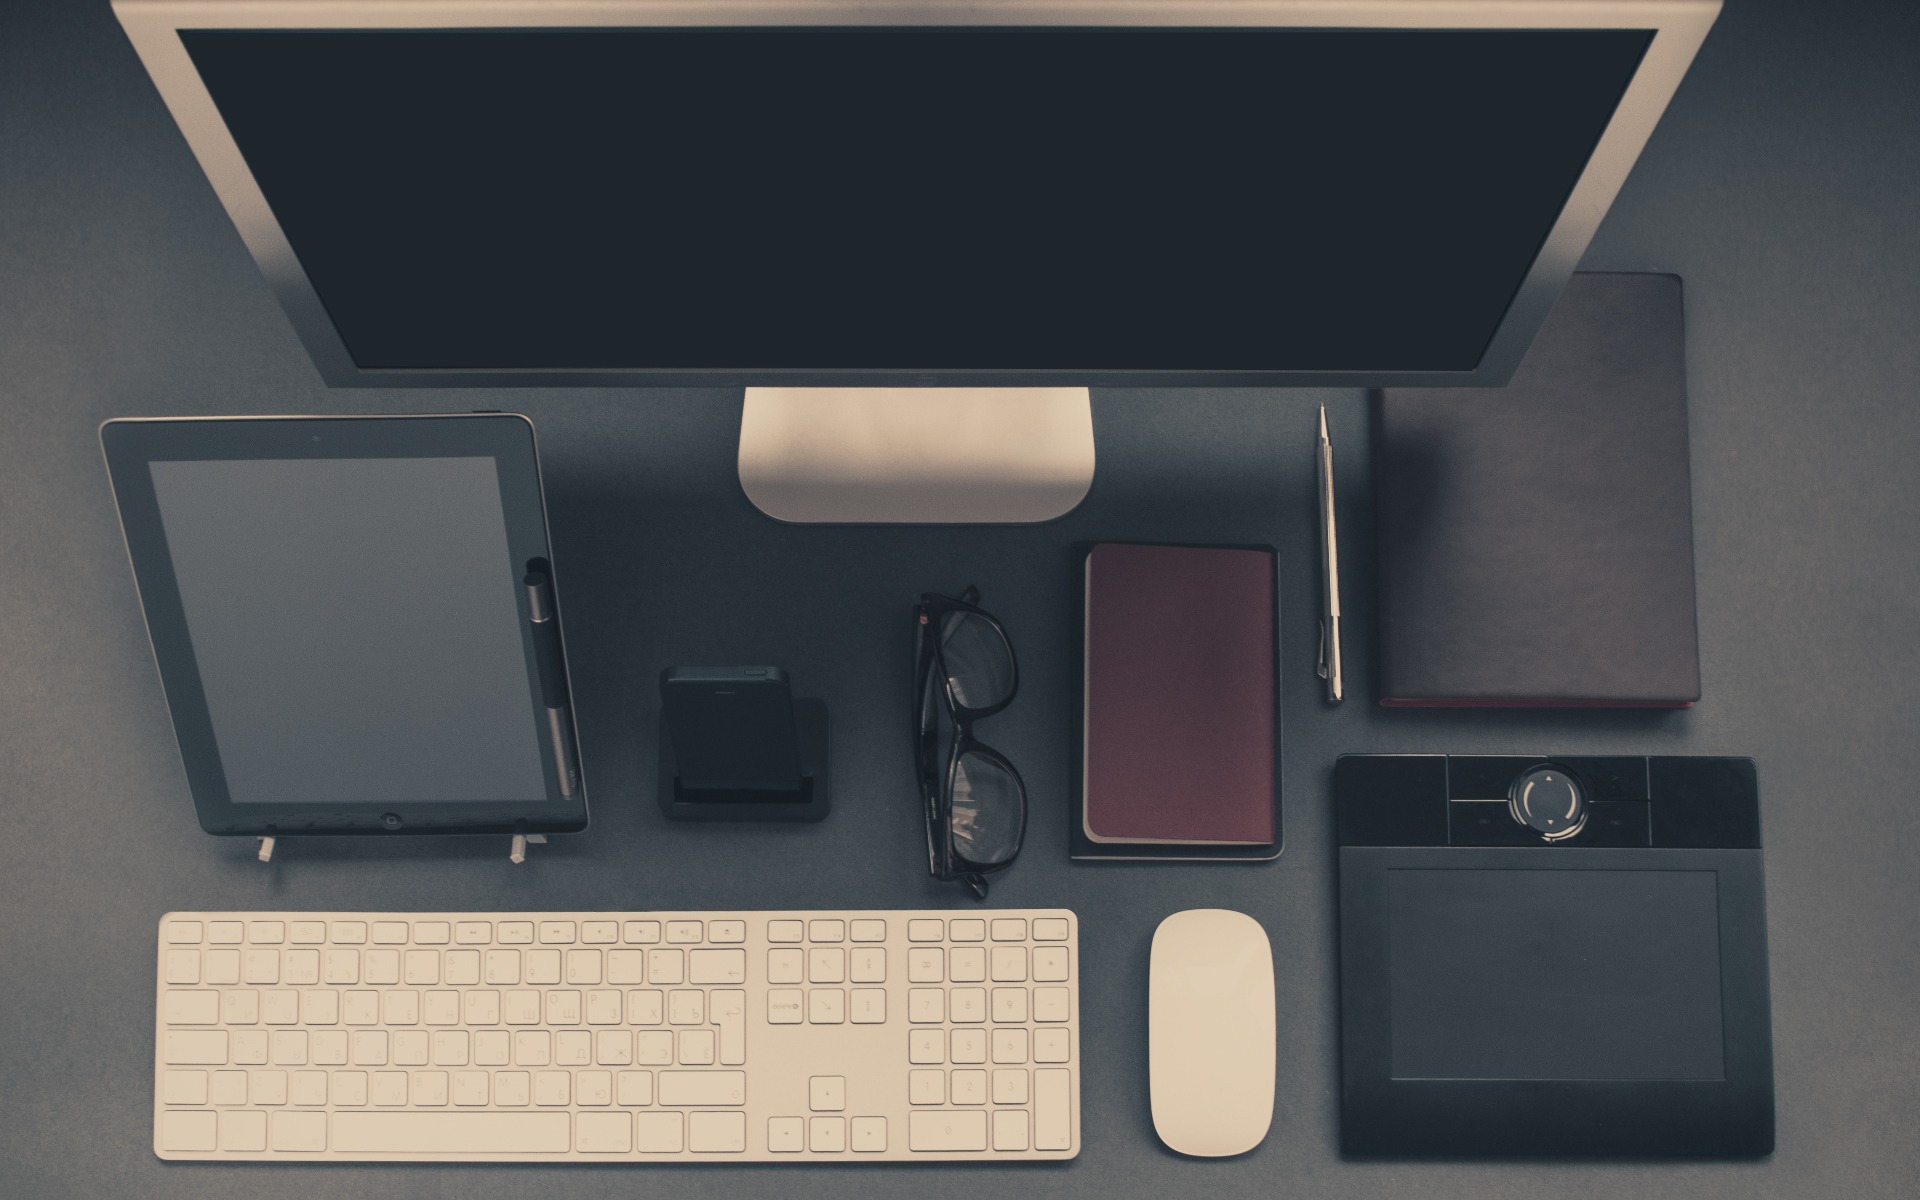
desk, notebook, computer, mac, screen, dock, keyboard, ipad, technology, pen, mouse, office, business, furniture, work space, home office, monitor, brand, display, glasses, accessories, hardware, it, devices, multimedia, wireless, portable, informatics, peripheries, peripherals